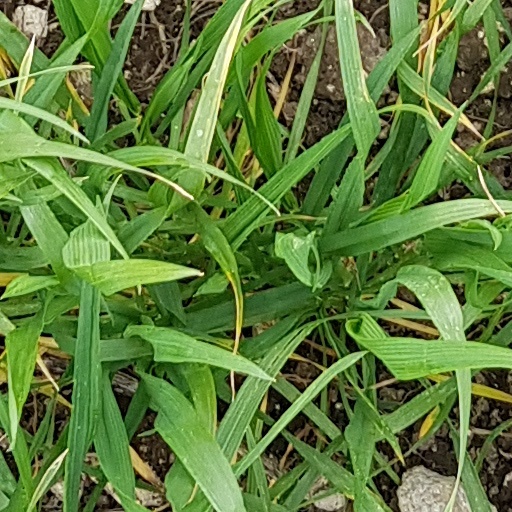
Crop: wheat